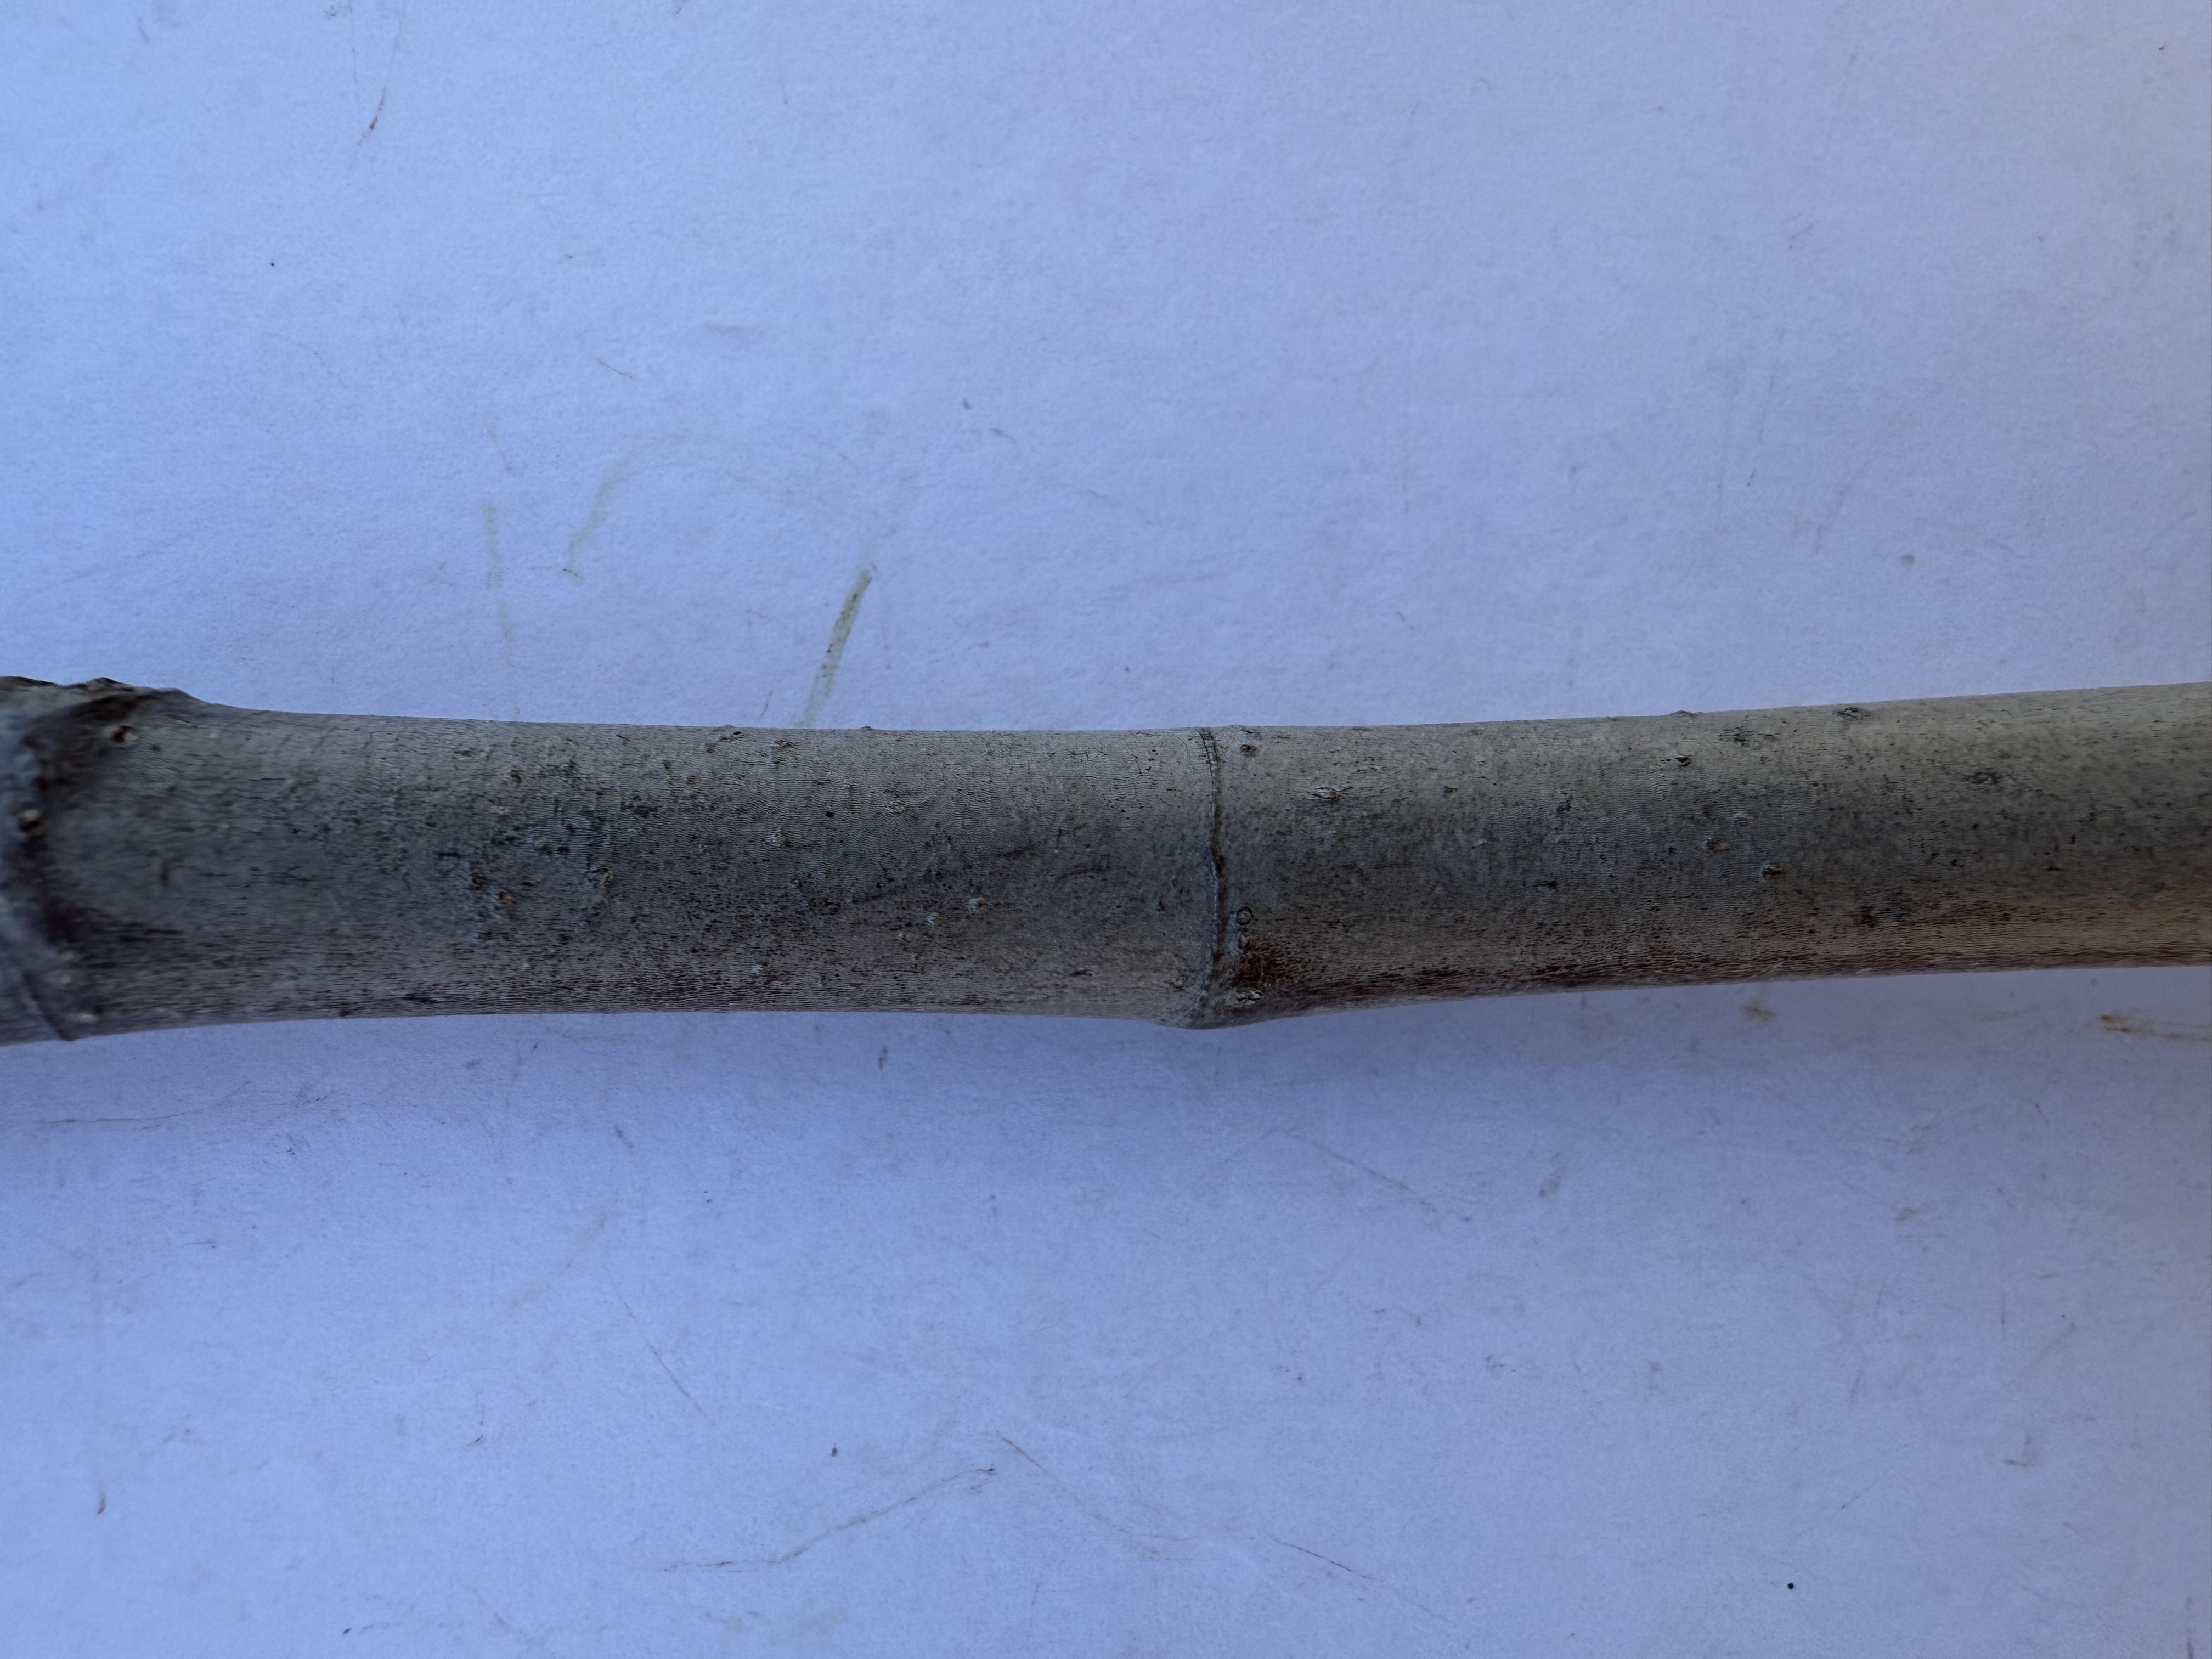
Variety: Bardacik Fig